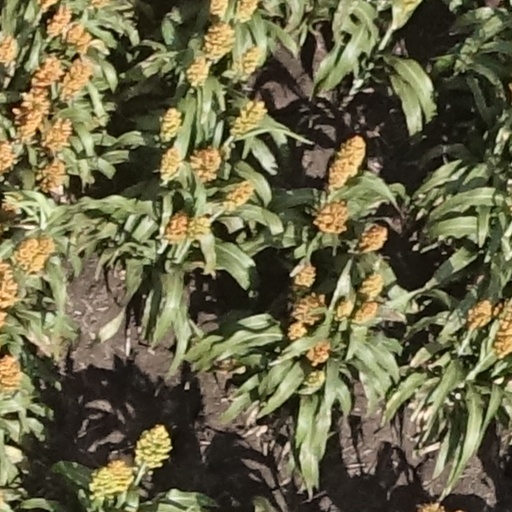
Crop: sorghum